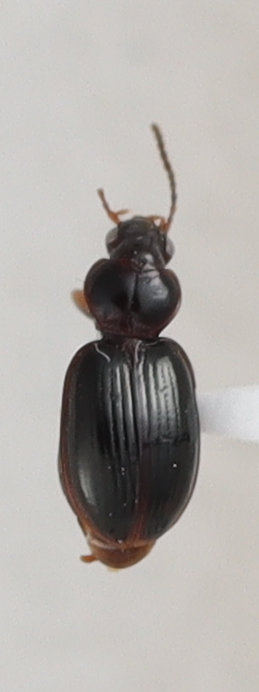
Scientific name: Mecyclothorax konanus
Plot: 14
Trap: S
Collected: 20190717